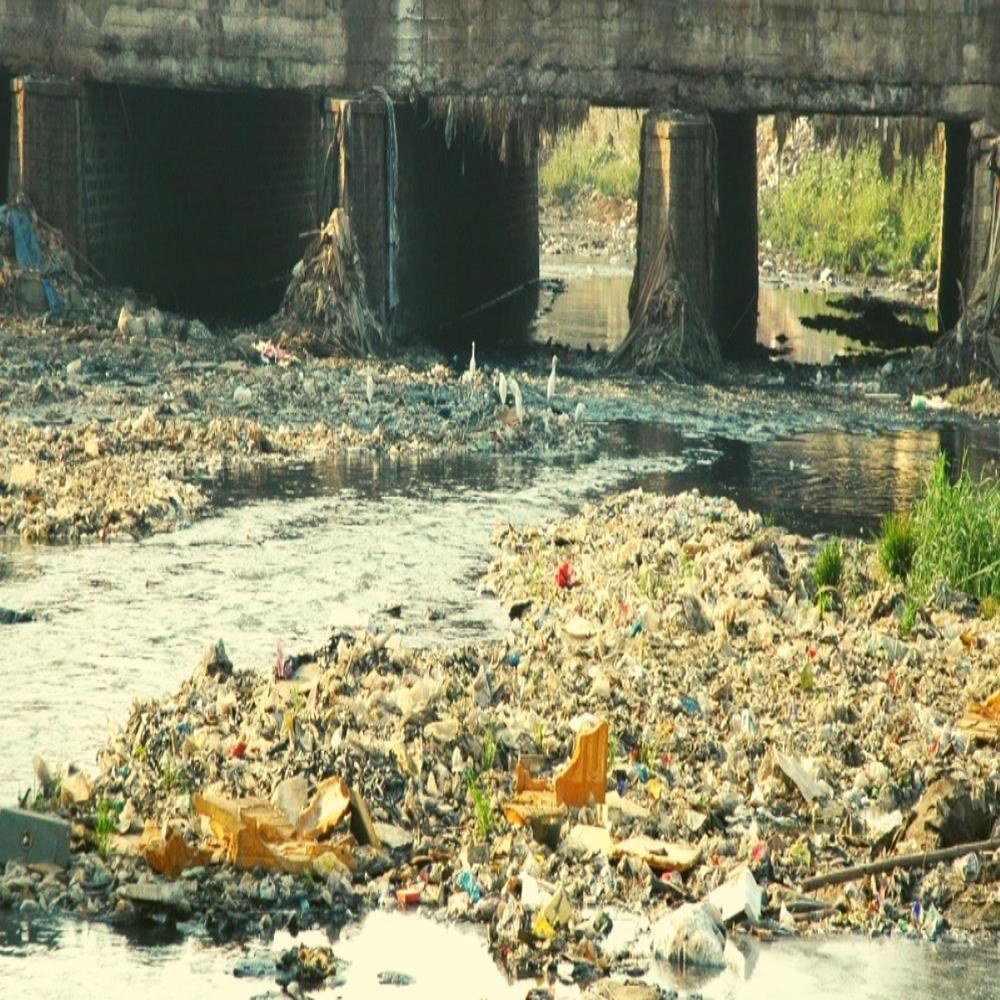
Body of water present: yes
Land polluted: yes
Water polluted: yes
Pollution percentage: 80%